Bacchus Marsh

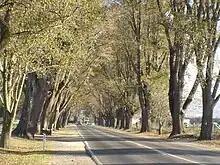
The Bacchus Marsh Avenue of Honour, an Elm tree lined avenue forms the main entrance to the CBD from the east.

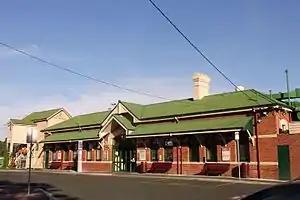
Bacchus Marsh railway station in Maddingley

Automobiles are the main form of transport. The Western Freeway which is the main route to both Melbourne (approximately 48 minutes) in the east and Ballarat (46 minutes) to the west. The freeway divides Bacchus Marsh and its northern suburb Darley. Three interchanges serve the urban area – the Gisborne Road (full- diamond) along with Hallets Way and Bacchus Marsh Road (both with a half-diamond). With the exception of the central business district and neighbouring areas, the majority of the urban area is laid out in a street hierarchy pattern with collector roads leading to the two major cross roads – Bacchus Marsh Road (C802) and Bacchus Marsh-Gisborne Road/Bacchus Marsh-Geelong Road (C704) which bear the majority of vehicular traffic.